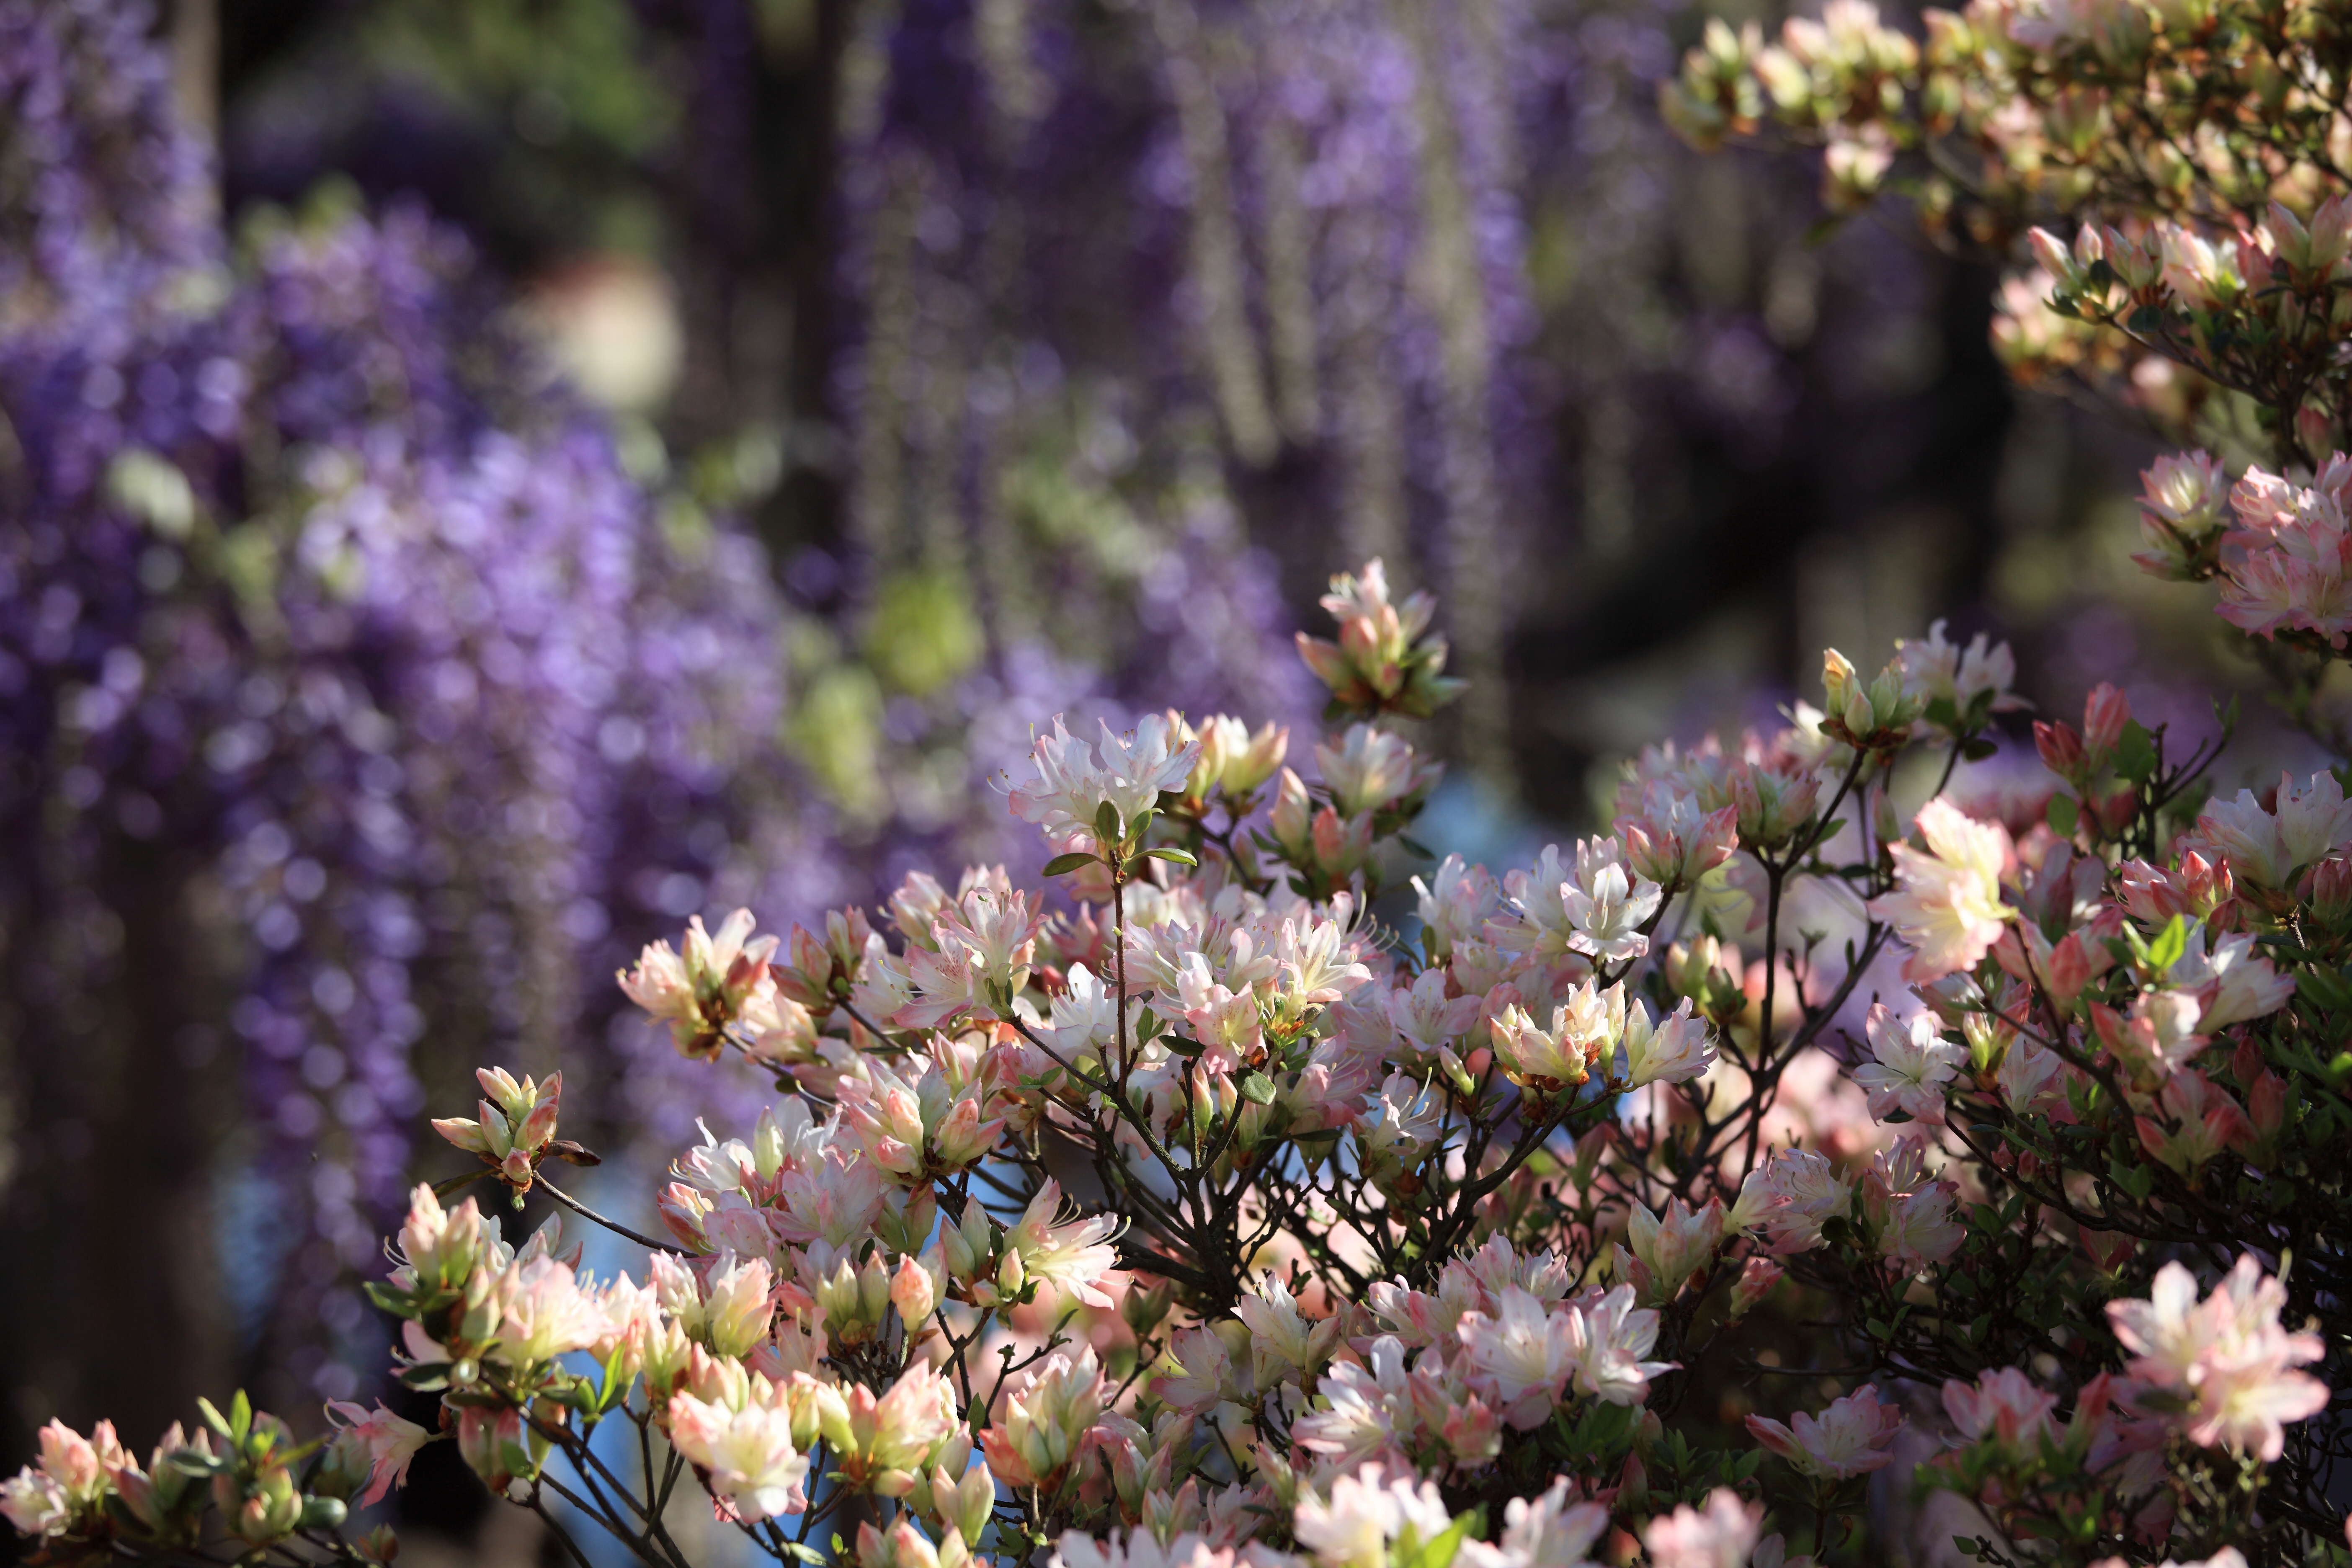
tree, nature, blossom, plant, meadow, leaf, flower, spring, high, botany, garden, flora, wildflower, cool image, japanese, shrub, 5d, hires, markii, wisteria, hi, res, resolution, azalea, floribunda, flowering plant, woody plant, land plant